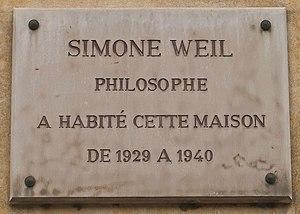
Plaque en hommage à la philosophe Simone Weil, 3 rue Auguste-Comte (Paris, 6e), où elle habita de 1929 à 1940.
Simone Adolphine Weil [simɔn adɔlfin vɛj] est une philosophe humaniste, née à Paris le 3 février 1909 et morte à Ashford le 24 août 1943.
La rue Auguste Comte est une voie située dans le quartier de l'Odéon du 6ᵉ arrondissement de Paris.